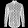
Label: Shirt